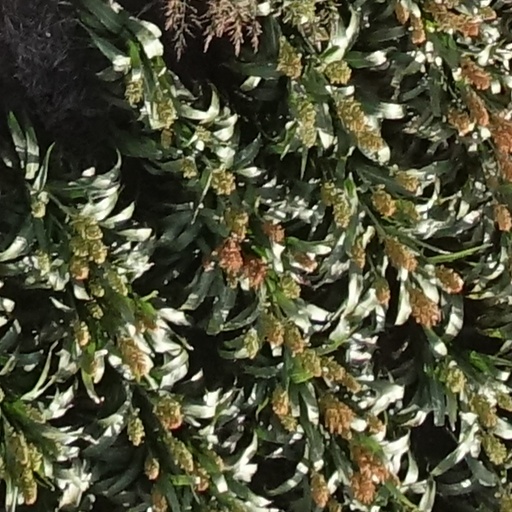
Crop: sorghum